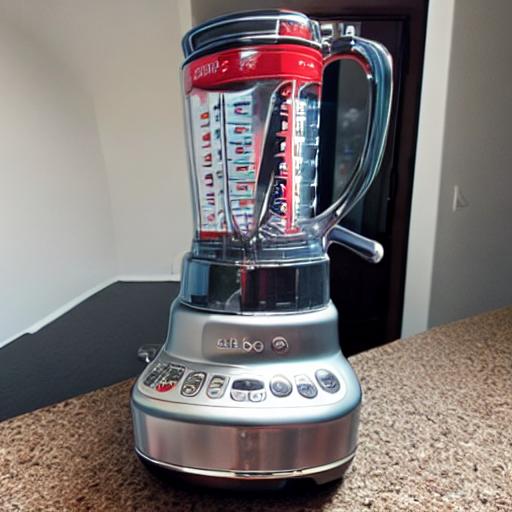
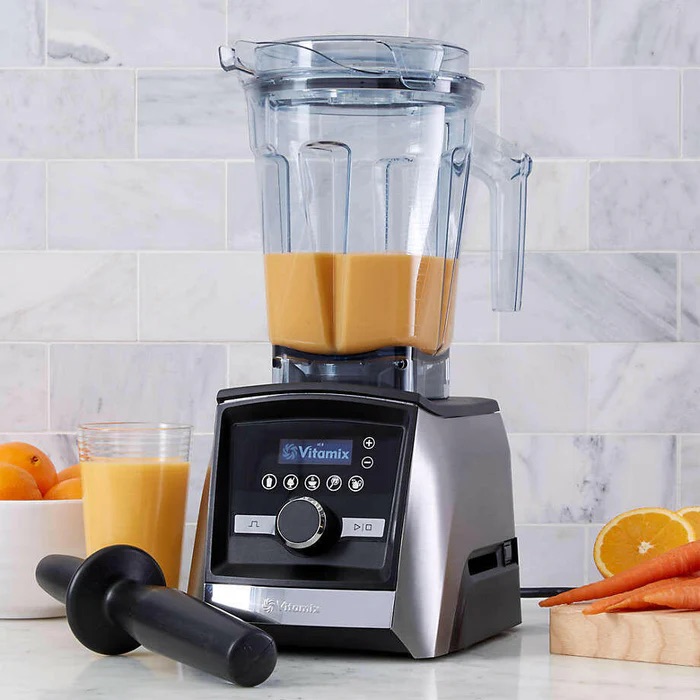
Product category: items_blender
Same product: no